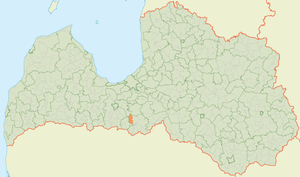
Mežotnes pagasts
Mežotnes pagasts’ placering i Letland
Mežotnes pagasts er en territorial enhed i Bauskas novads i Letland. Pagasten havde 1.790 indbyggere i 2010 og omfatter et areal på 75,32 kvadratkilometer. Hovedbyen i pagasten er Mežotne.